The Pickle

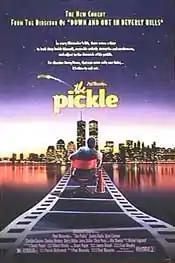
Film poster

The Pickle is a 1993 American comedy film produced, written, and directed by Paul Mazursky, telling the story of a formerly powerful film director whose recent string of flops has forced him to make a commercial piece that is artistically uninspired. The absurdity of the film within the film satirizes big-budget Hollywood pictures, while the rest of the story serves as a character study of fictitious film director Harry Stone.